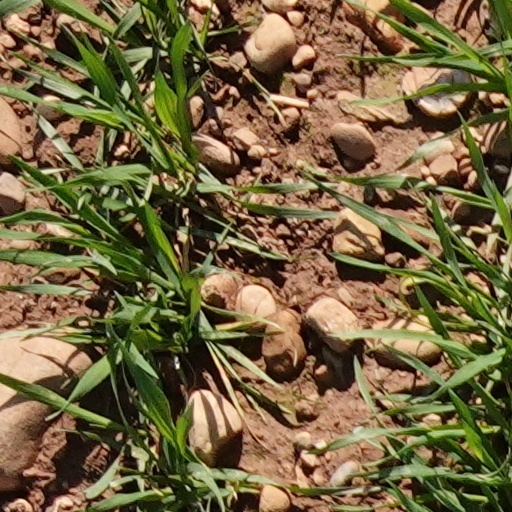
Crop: wheat